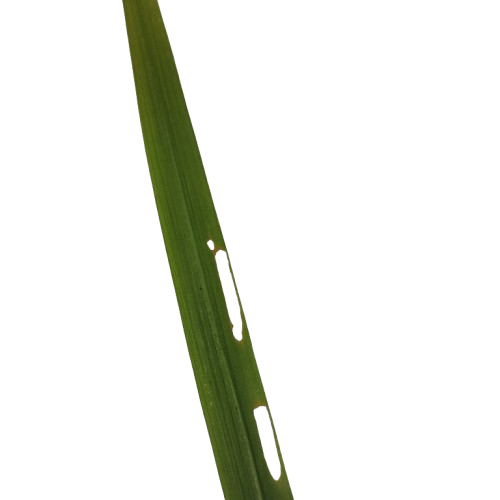
Label: Insect